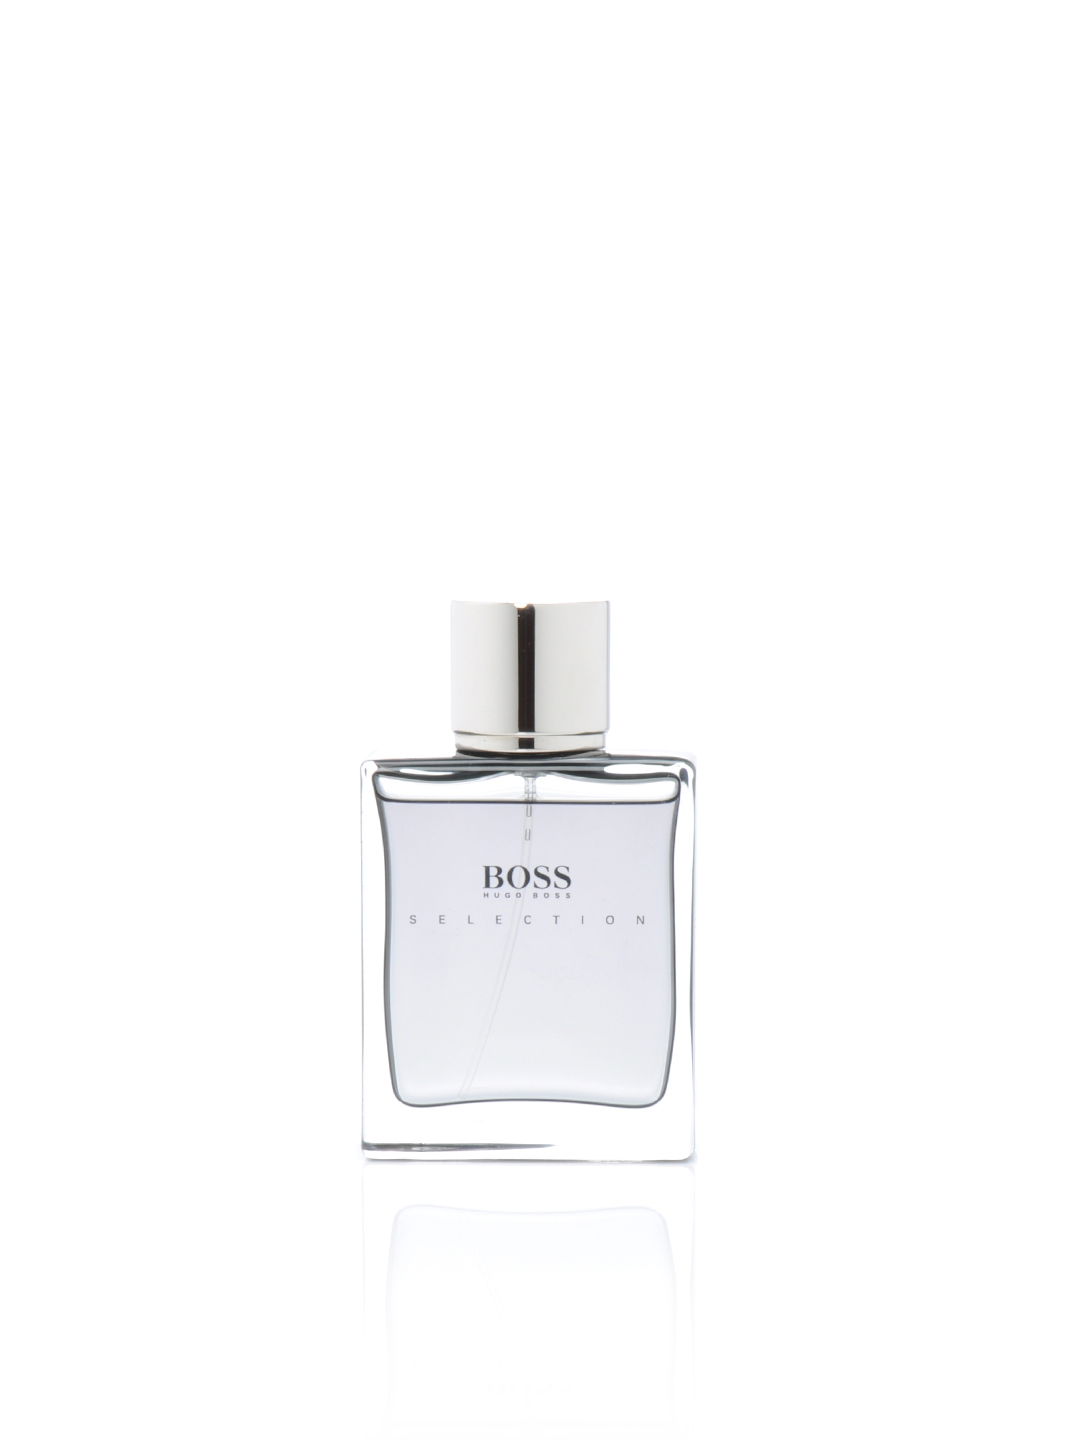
Boss Men Selection 50 ml Perfume
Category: Personal Care / Perfumes / Perfume and Body Mist
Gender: Men
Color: Grey
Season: Spring 2017
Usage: Casual